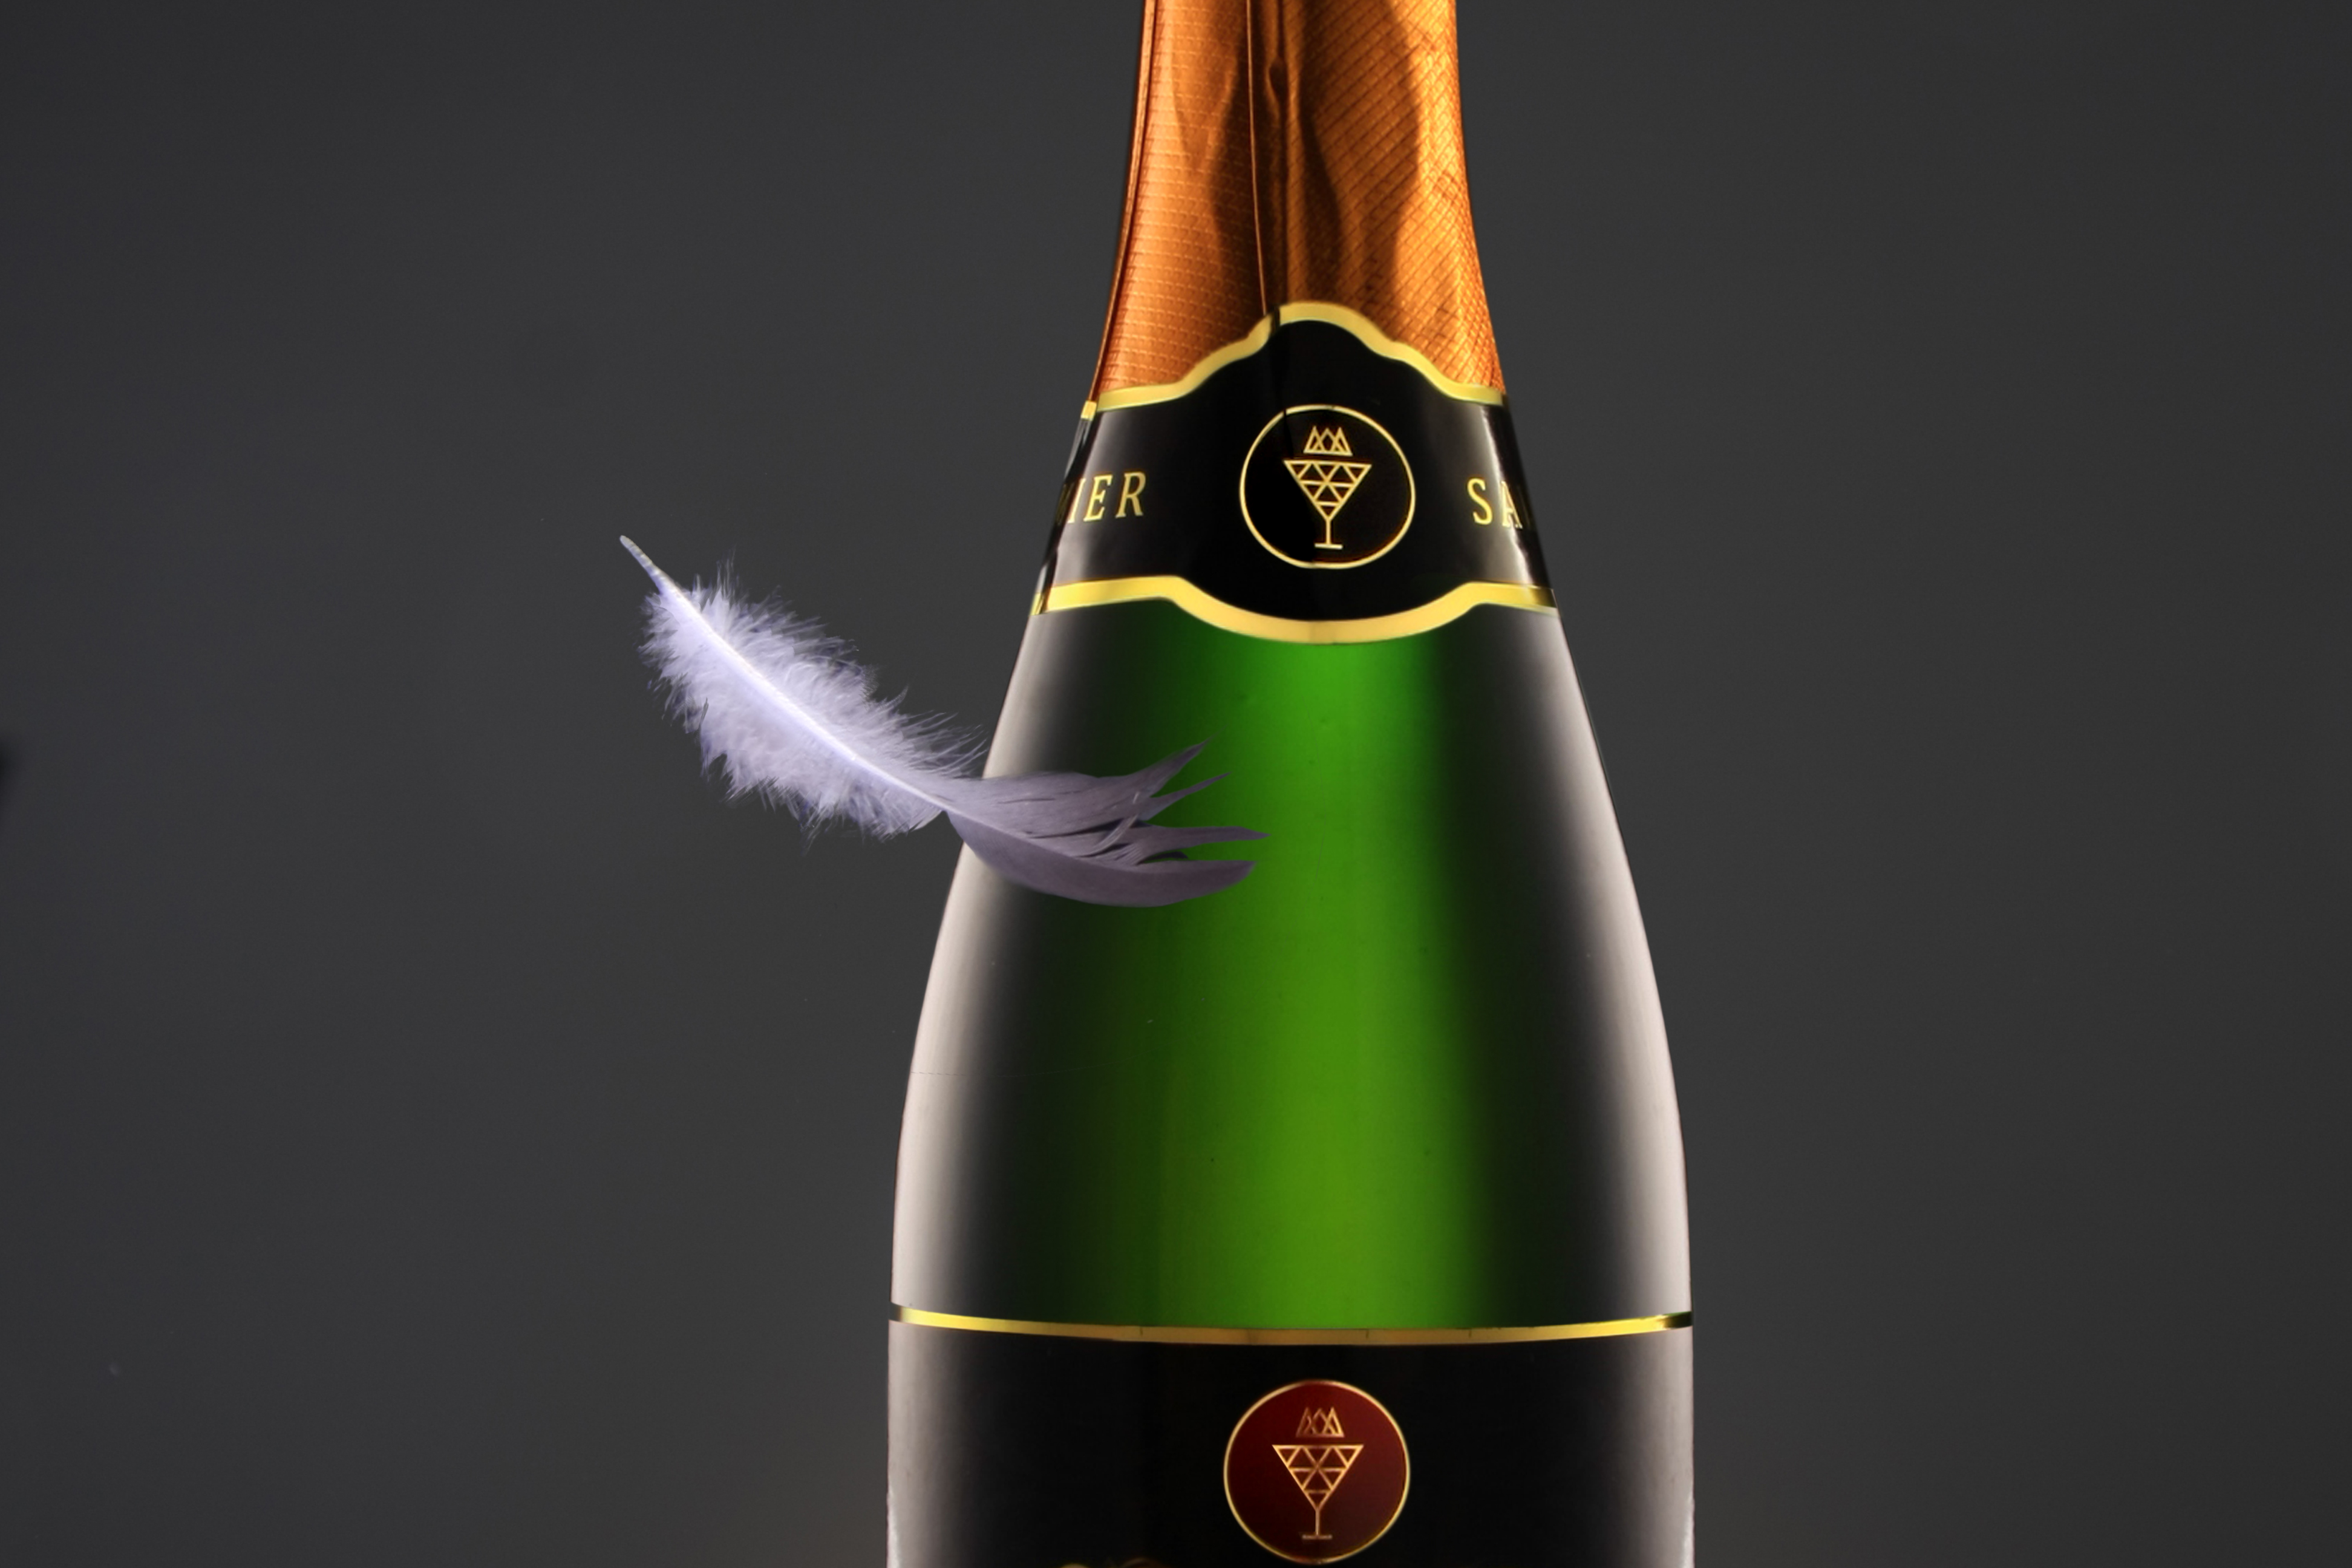
food, drink, bottle, champagne, alcoholic beverage, alcohol, wine, sparkling wine, liqueur, glass bottle, distilled beverage, wine bottle